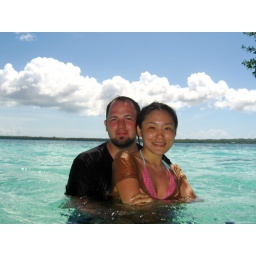
Snorkeling on the virgin island. Put the camera on a lava rock above the water and set the timer.